Confederate war finance

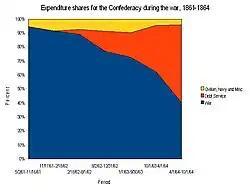
Shares of expenditures by category, 1861 to 1864.

While, unsurprisingly, military spending constituted the largest part of the national government's budget over the course of the war, over time the payment of interest and principal on acquired debt grew as a share of the Confederate government's expenditure. While initially, in early 1861, war expenditure was 95% of the budget, by October 1864 that share fell to 40%, with the majority of the rest (56% overall) being accounted for by debt service. Civilian expenditures and spending on the Navy (recorded separately from general war expenditures in Confederate records) never exceeded 10% of the budget.